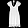
Label: Dress